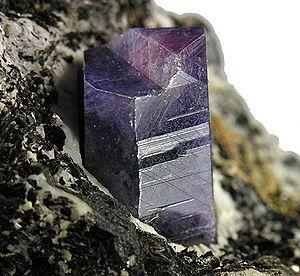
La minéralogie est une science multidisciplinaire qui a pour objet les minéraux, leurs identifications, leurs caractérisations et descriptions, leurs analyses, leurs variétés et habitus, leurs classements, classifications et collections, leurs gîtologie, gisements et répartitions, leurs origines et leurs divers modes de formation, leurs usages par l'Homme, leurs intérêts pour la végétation ou la faune, leurs histoires dans l'univers des écrits ou discours savants ou des savoirs profanes ou traditionnels, les diverses modalités de connaissances... La minéralogie descriptive étudie les minéraux des milieux naturels, constituants diversement associés dans les roches. Elle peut être considérée, tout en gardant son statut autonome et réglementé au niveau international, comme une discipline de base de la géologie, une science auxiliaire de la pétrologie, ou encore une branche de la planétologie ou une matière d'approfondissement en prolongation de la chimie minérale dans le sens étendu où les produits de la cristallisation artificielle, en laboratoire ou en four technique, sont admis.